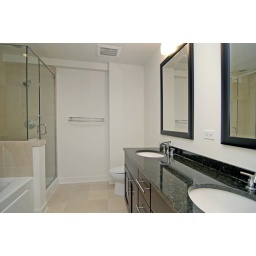
Master Bathroom with seperate walk in shower, whirpool tub, raised height vanity with double bowl sink and Grohe plumbing fixtures.